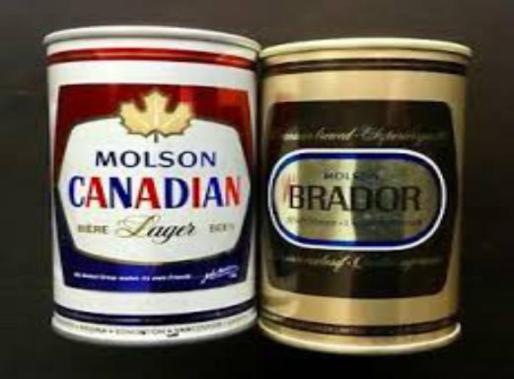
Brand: molson brador
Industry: Food